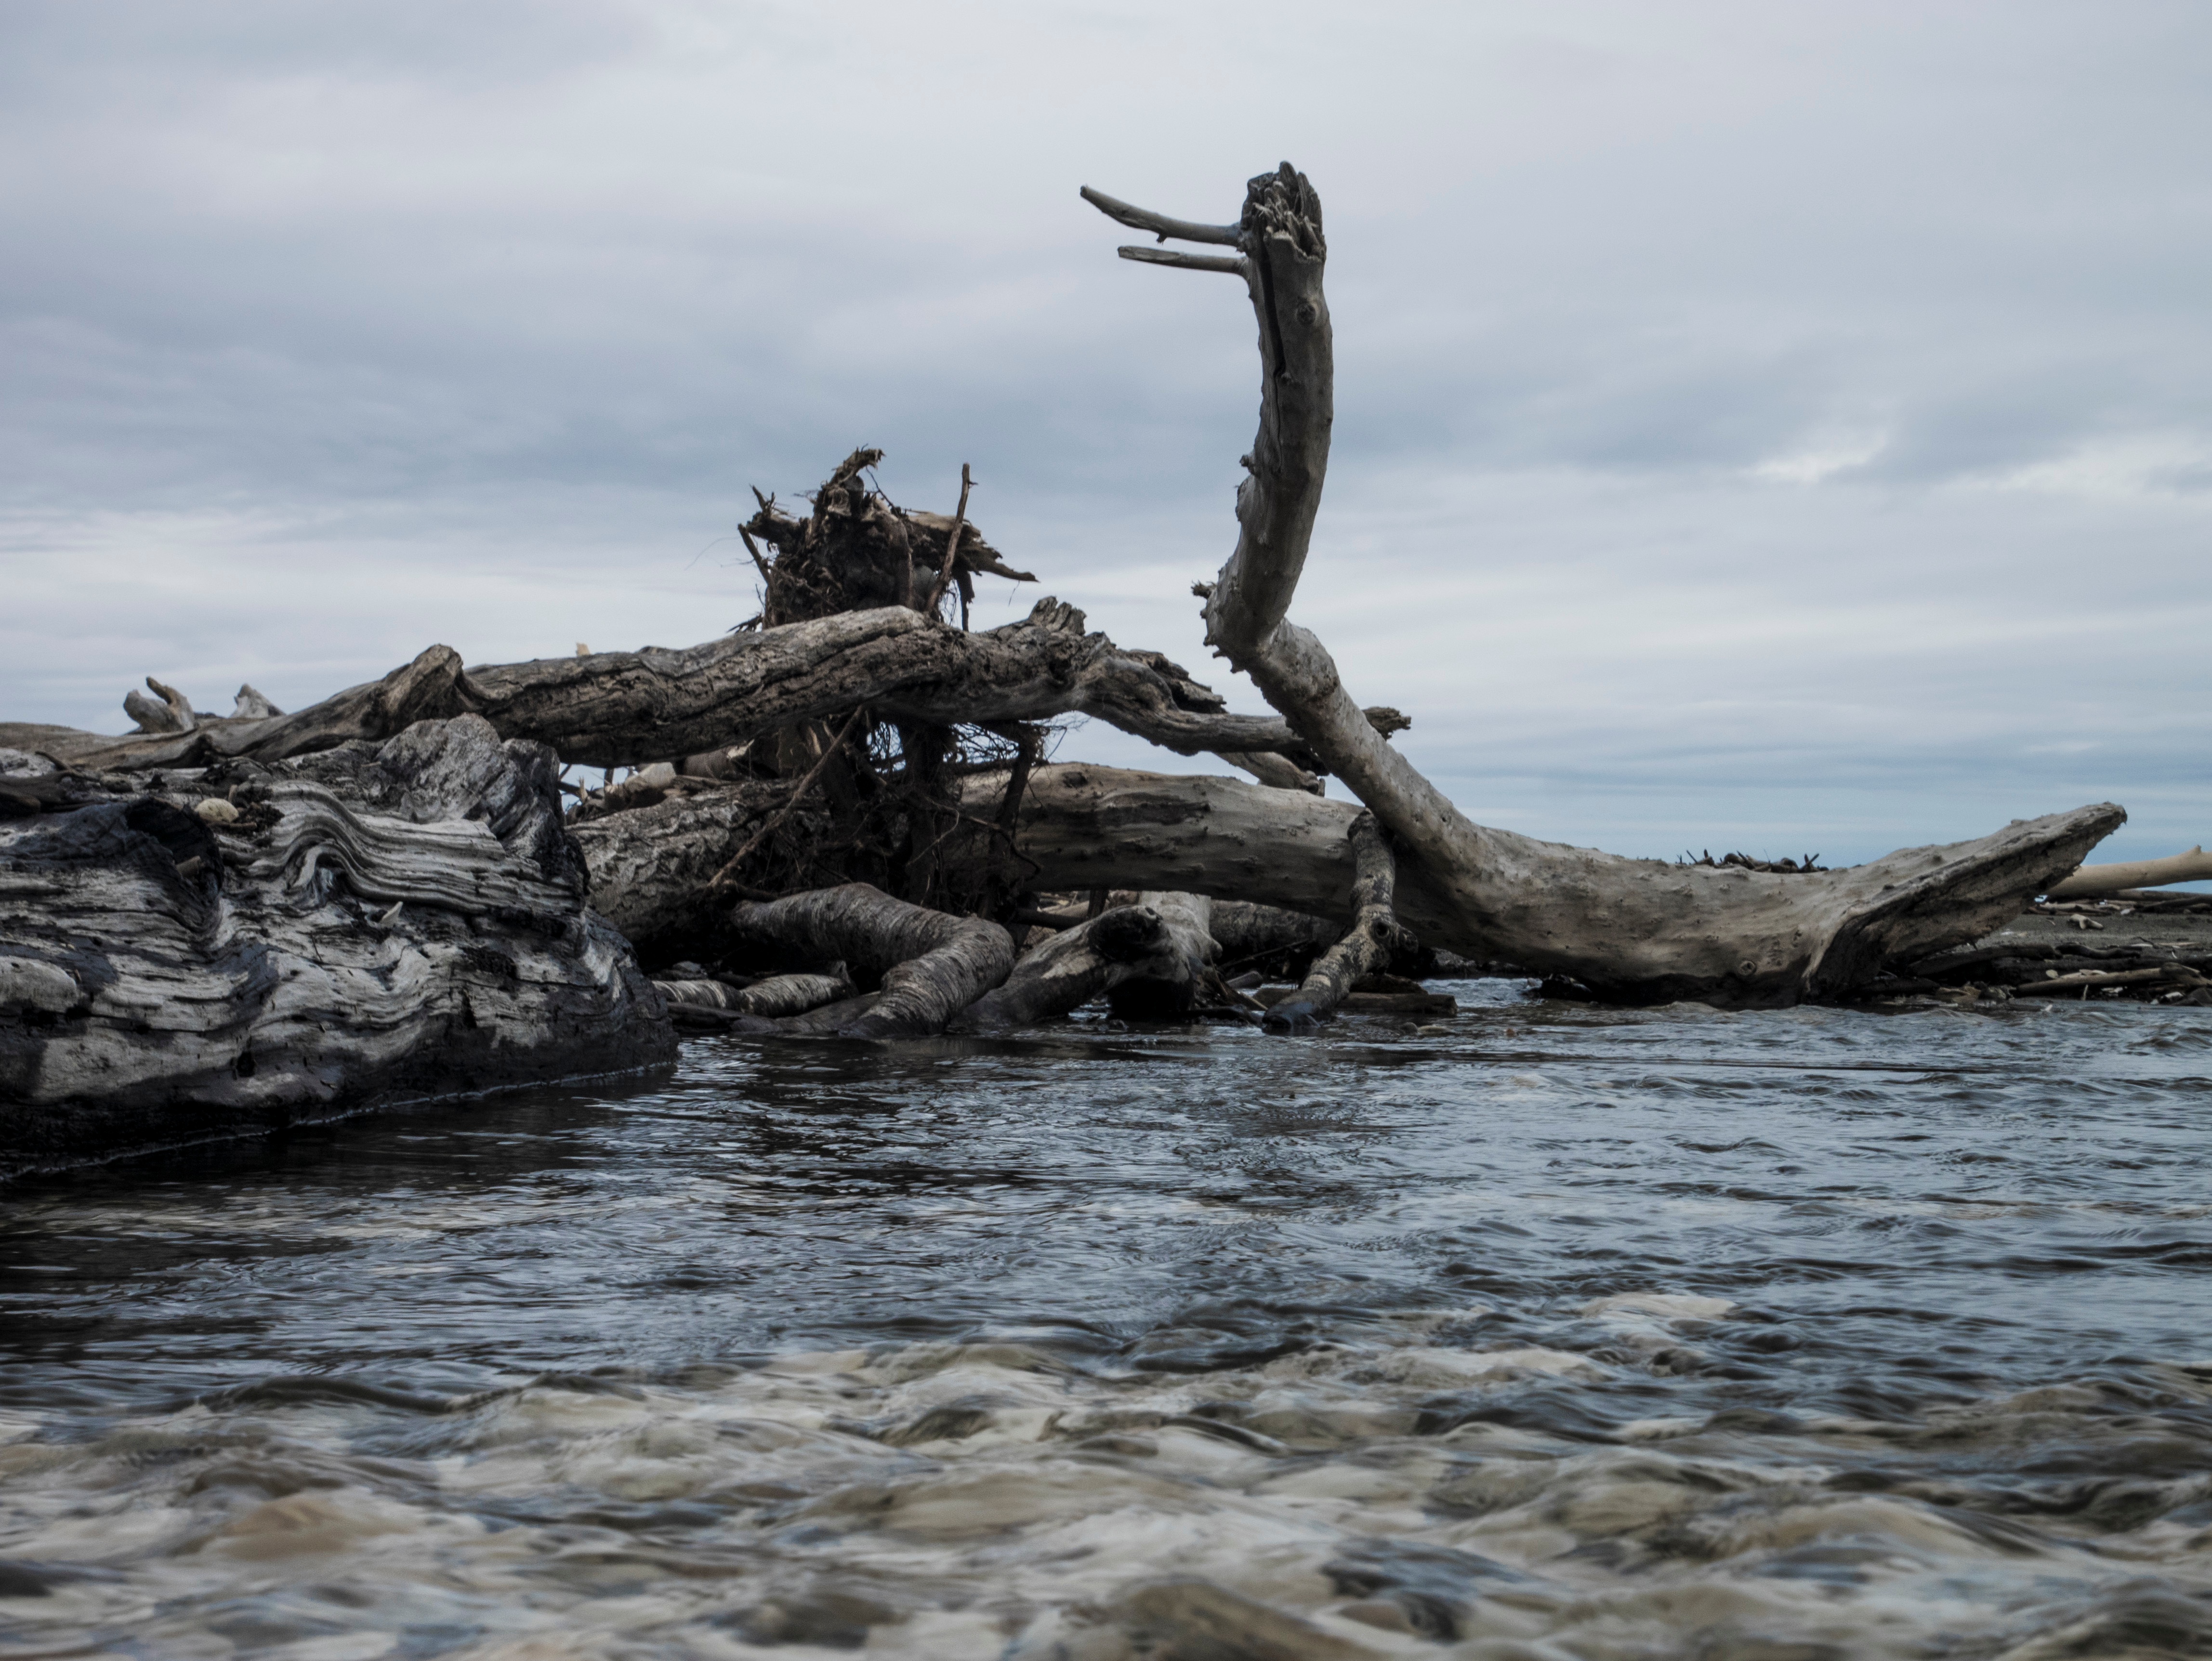
sea, coast, tree, rock, wilderness, winter, statue, sculpture